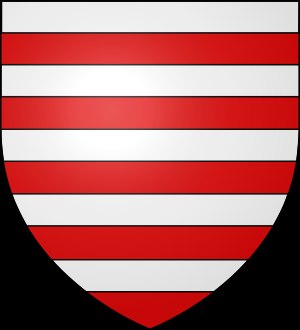
Albert (Frankrig)
Alberts byvåben
Albert er en by i Frankrig. Albert ligger halvvejs mellem Amiens og Bapaume. Byen blev grundlagt i romertiden i 54 f.Kr. Under 1. verdenskrig fandt Slaget ved Somme sted nær ved Albert.